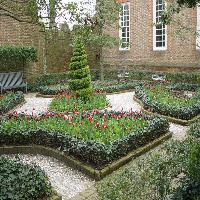
Weather: cloudy or overcast